Smartwatch

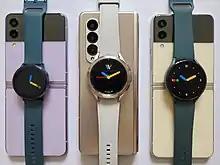
Samsung launched Galaxy Watch with smartphones.

On 9 September 2014, Apple Inc. announced its first smartwatch, called Apple Watch, with an early 2015 release date. On 24 April 2015, Apple Watch began shipping worldwide. Apple's first wearable attempt was met with considerable criticism during its pre-launch period, with many early technology reviews citing issues with battery life and hardware malfunctions. However, other outlets praised Apple for creating a device with the potential to compete with "traditional watches" instead of just smartwatches. The watch's screen only wakes when activated by lifting one's wrist, touching the screen, or pressing a button. On 29 October 2014, Microsoft announced the Microsoft Band, a smart fitness tracker and the company's first venture into wrist-worn devices since SPOT (Smart Personal Objects Technology) a decade earlier. The Microsoft Band was released at $199 the following day.